The Thrifty Pig

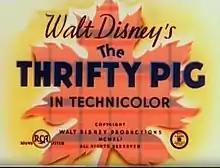
Title frame

The Thrifty Pig (aka Thrifty Pig and Walt Disney's The Thrifty Pig) is a four-minute educational short animated film made by Walt Disney Studios for the National Film Board of Canada. A World War II propaganda film, it was released theatrically on November 19, 1941, as part of a series of four films directed at the Canadian public to learn about war bonds. "The Thrifty Pig" was directed by Ford Beebe. It is also a remake of the 1933 film of the same name.